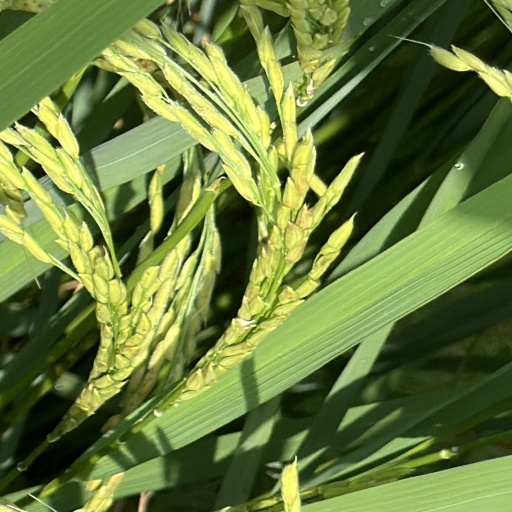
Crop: rice